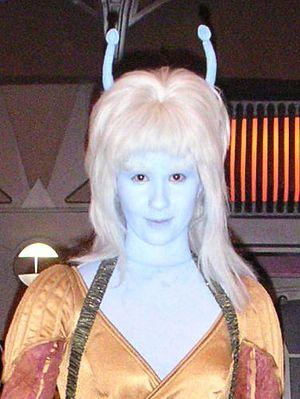
Les Andoriens sont, dans l'univers de fiction de Star Trek, une espèce humanoïde originaire de la lune Andoria.